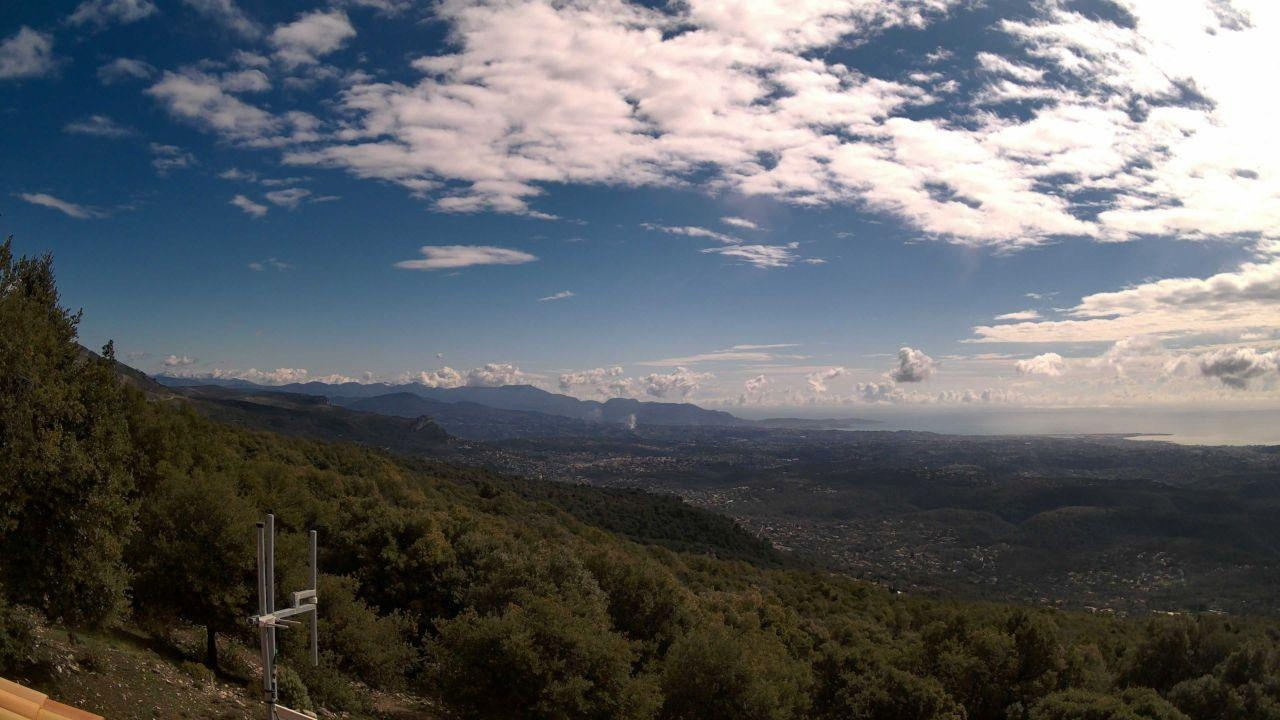
Fire: no
Smoke: yes